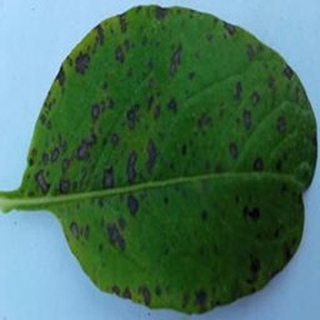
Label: potato_early_blight